Isabel Lucas

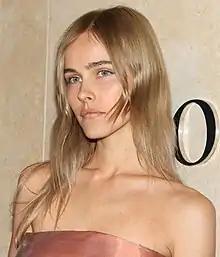
Lucas at the opening of the Christian Dior couture Sydney CBD store in January 2013

Isabel Lucas (born 29 January 1985) is an Australian actress, environmentalist and model. She is best known for her roles in "Home and Away" (2003–06), "" (2009), "Daybreakers" (2009), "The Waiting City" (2009), "The Pacific" (2010), "Immortals" (2011), "A Heartbeat Away" (2011), "Red Dawn" (2012), "The Loft" (2014), "The Water Diviner" (2014), "Knight of Cups" (2015), and "That's Not Me" (2017). In 2015, she acted beside Nick Jonas in the thriller film "Careful What You Wish For". In 2017, Lucas joined the American television series "MacGyver". In 2018, she appeared in "In Like Flynn" which was a success in Australia, New Zealand, and Britain, and the same year played Brooke in "Chasing Comets". Later in 2009, Lucas won Best Breakout Performance Female at SPIKE TV's 2009 Scream Awards for her role in "". In 2011 Lucas won a Young Hollywood Award for Female Star of Tomorrow. In 2012, Lucas starred in Ed Sheeran's "Give Me Love" music video.